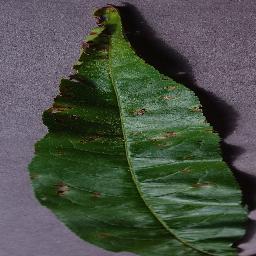
Label: Peach___Bacterial_spot